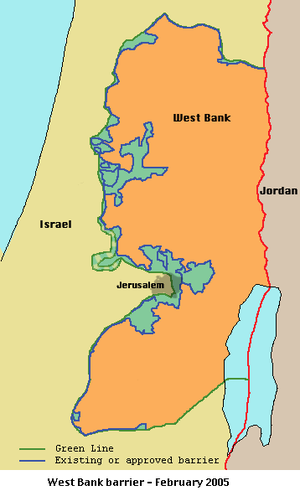
Le conflit israélo-palestinien désigne le conflit qui oppose Palestiniens et Israéliens au Proche-Orient. Il oppose deux nationalismes et inclut une dimension religieuse importante, notamment du fait qu'Israël est un État juif, à majorité juive et que les Palestiniens sont majoritairement musulmans.